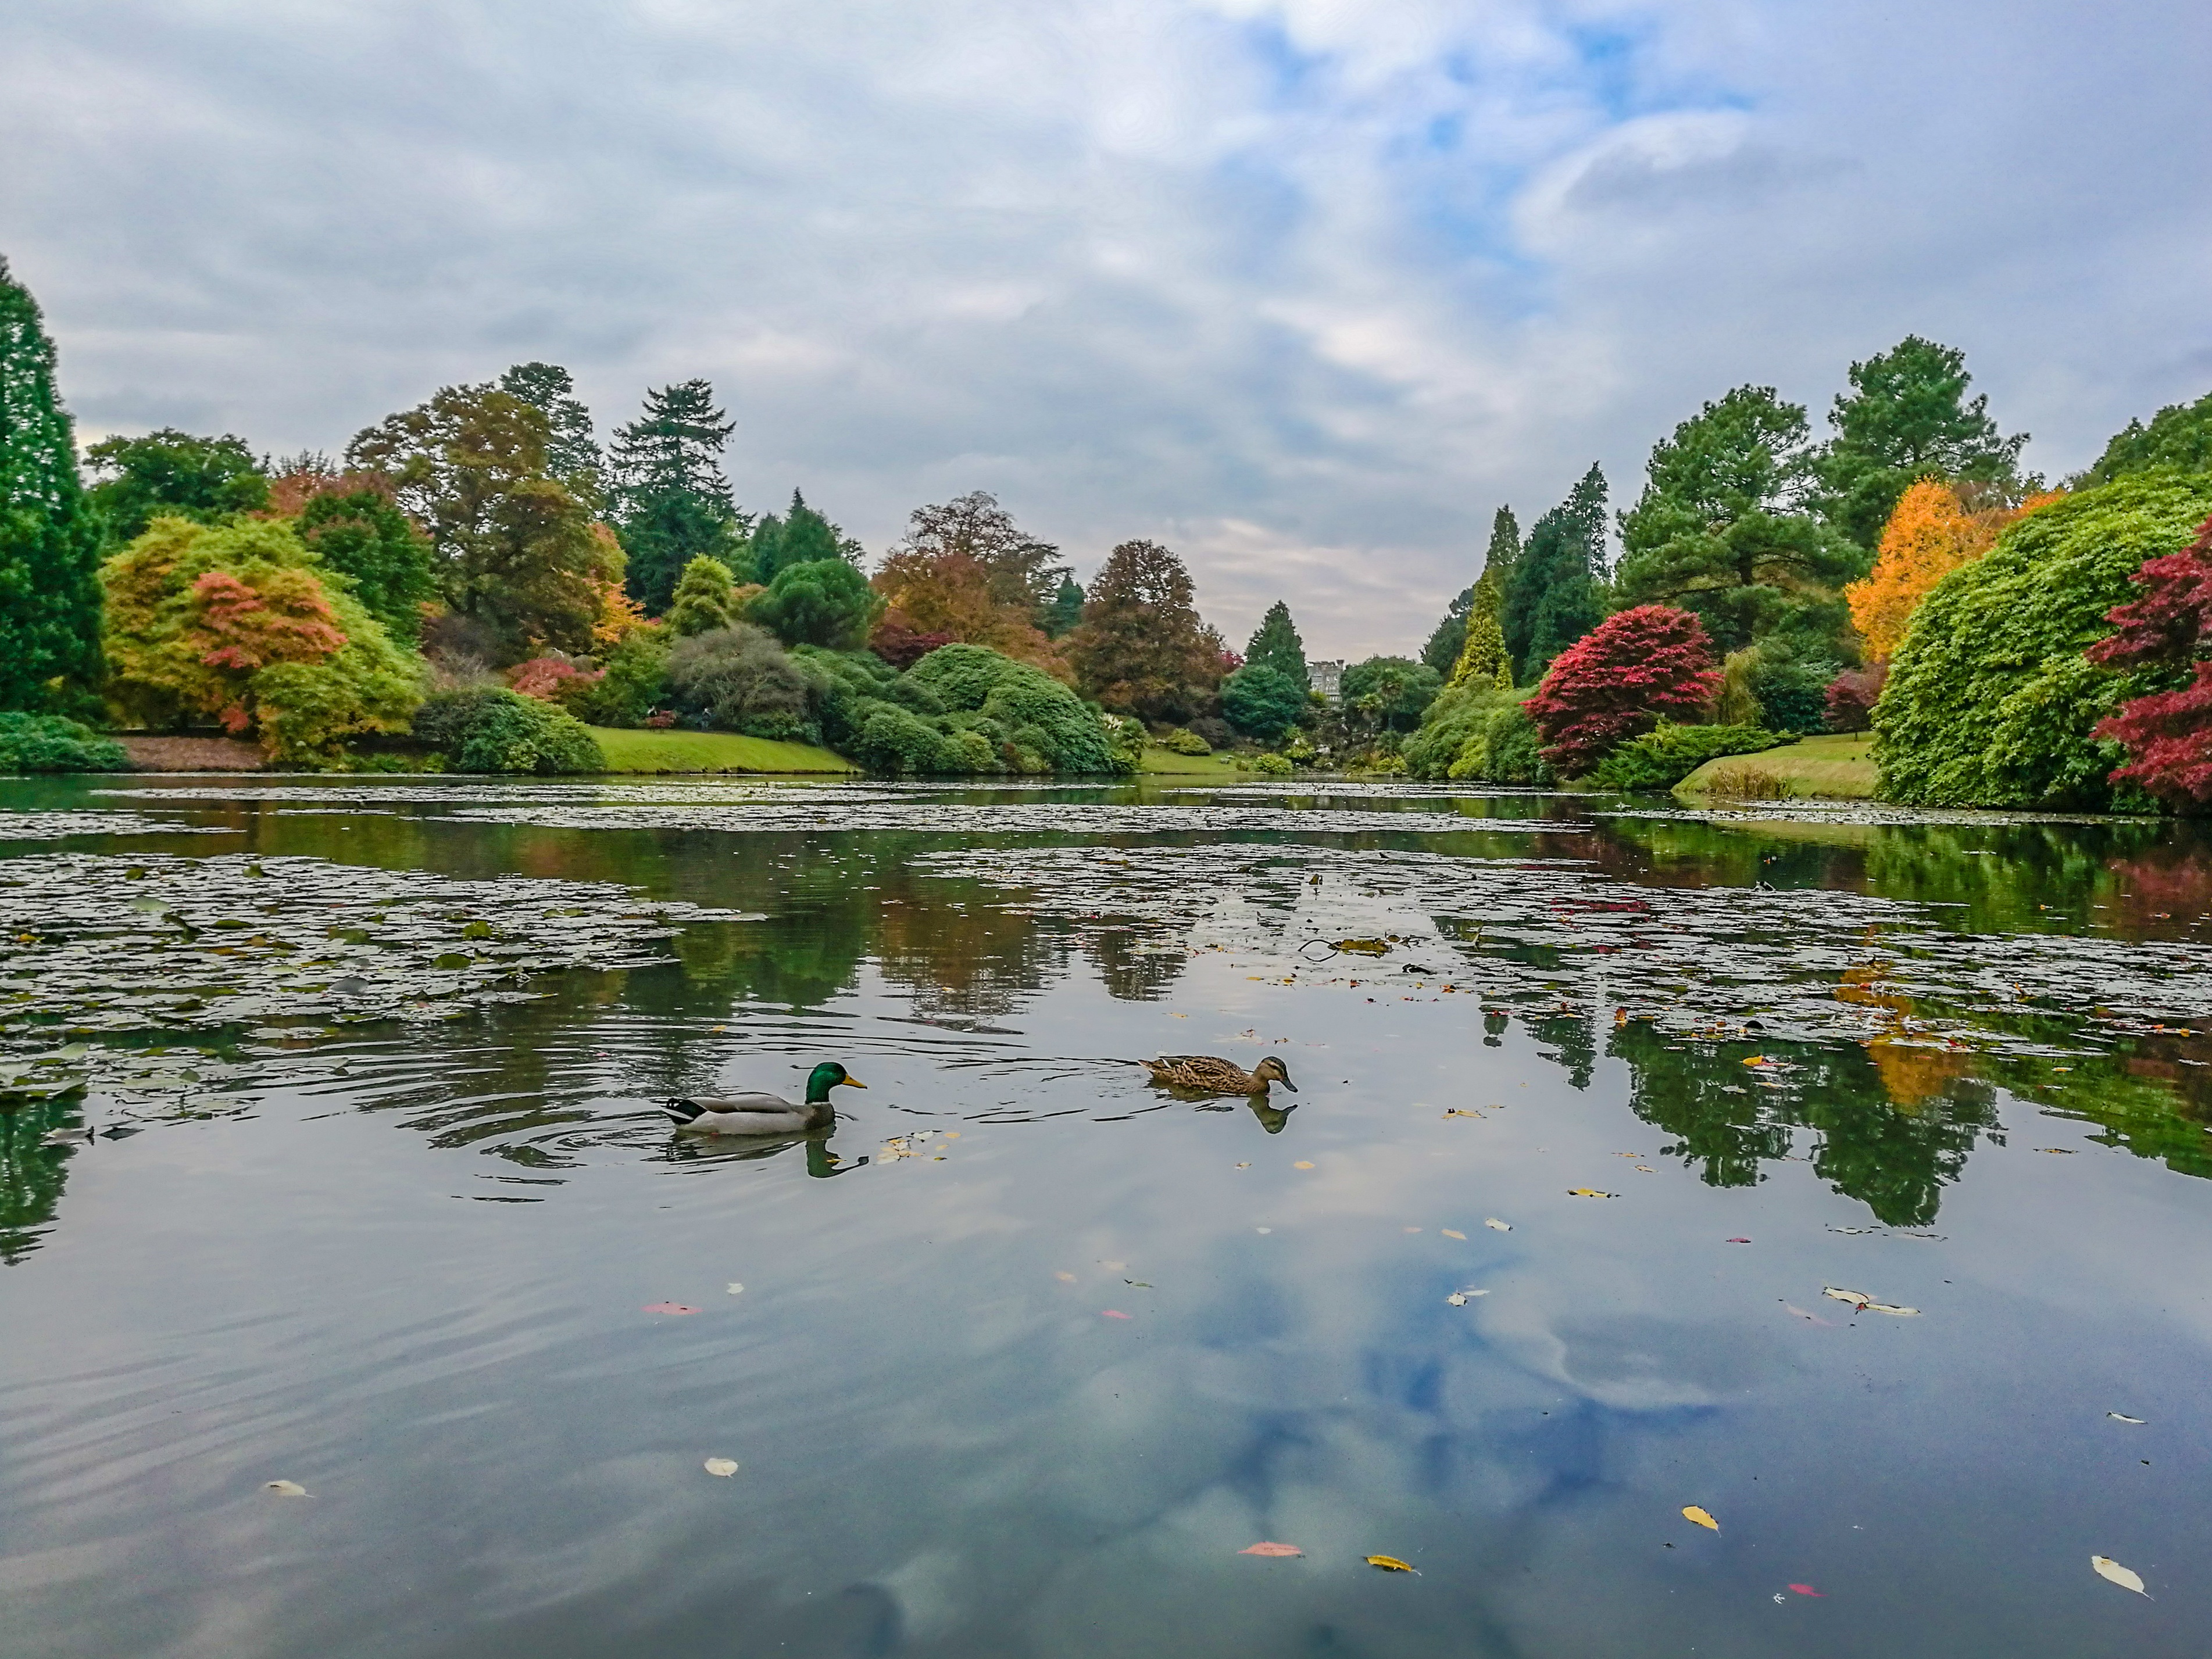
landscape, tree, water, nature, leaf, flower, lake, river, pond, reflection, autumn, park, reservoir, garden, season, body of water, rural area